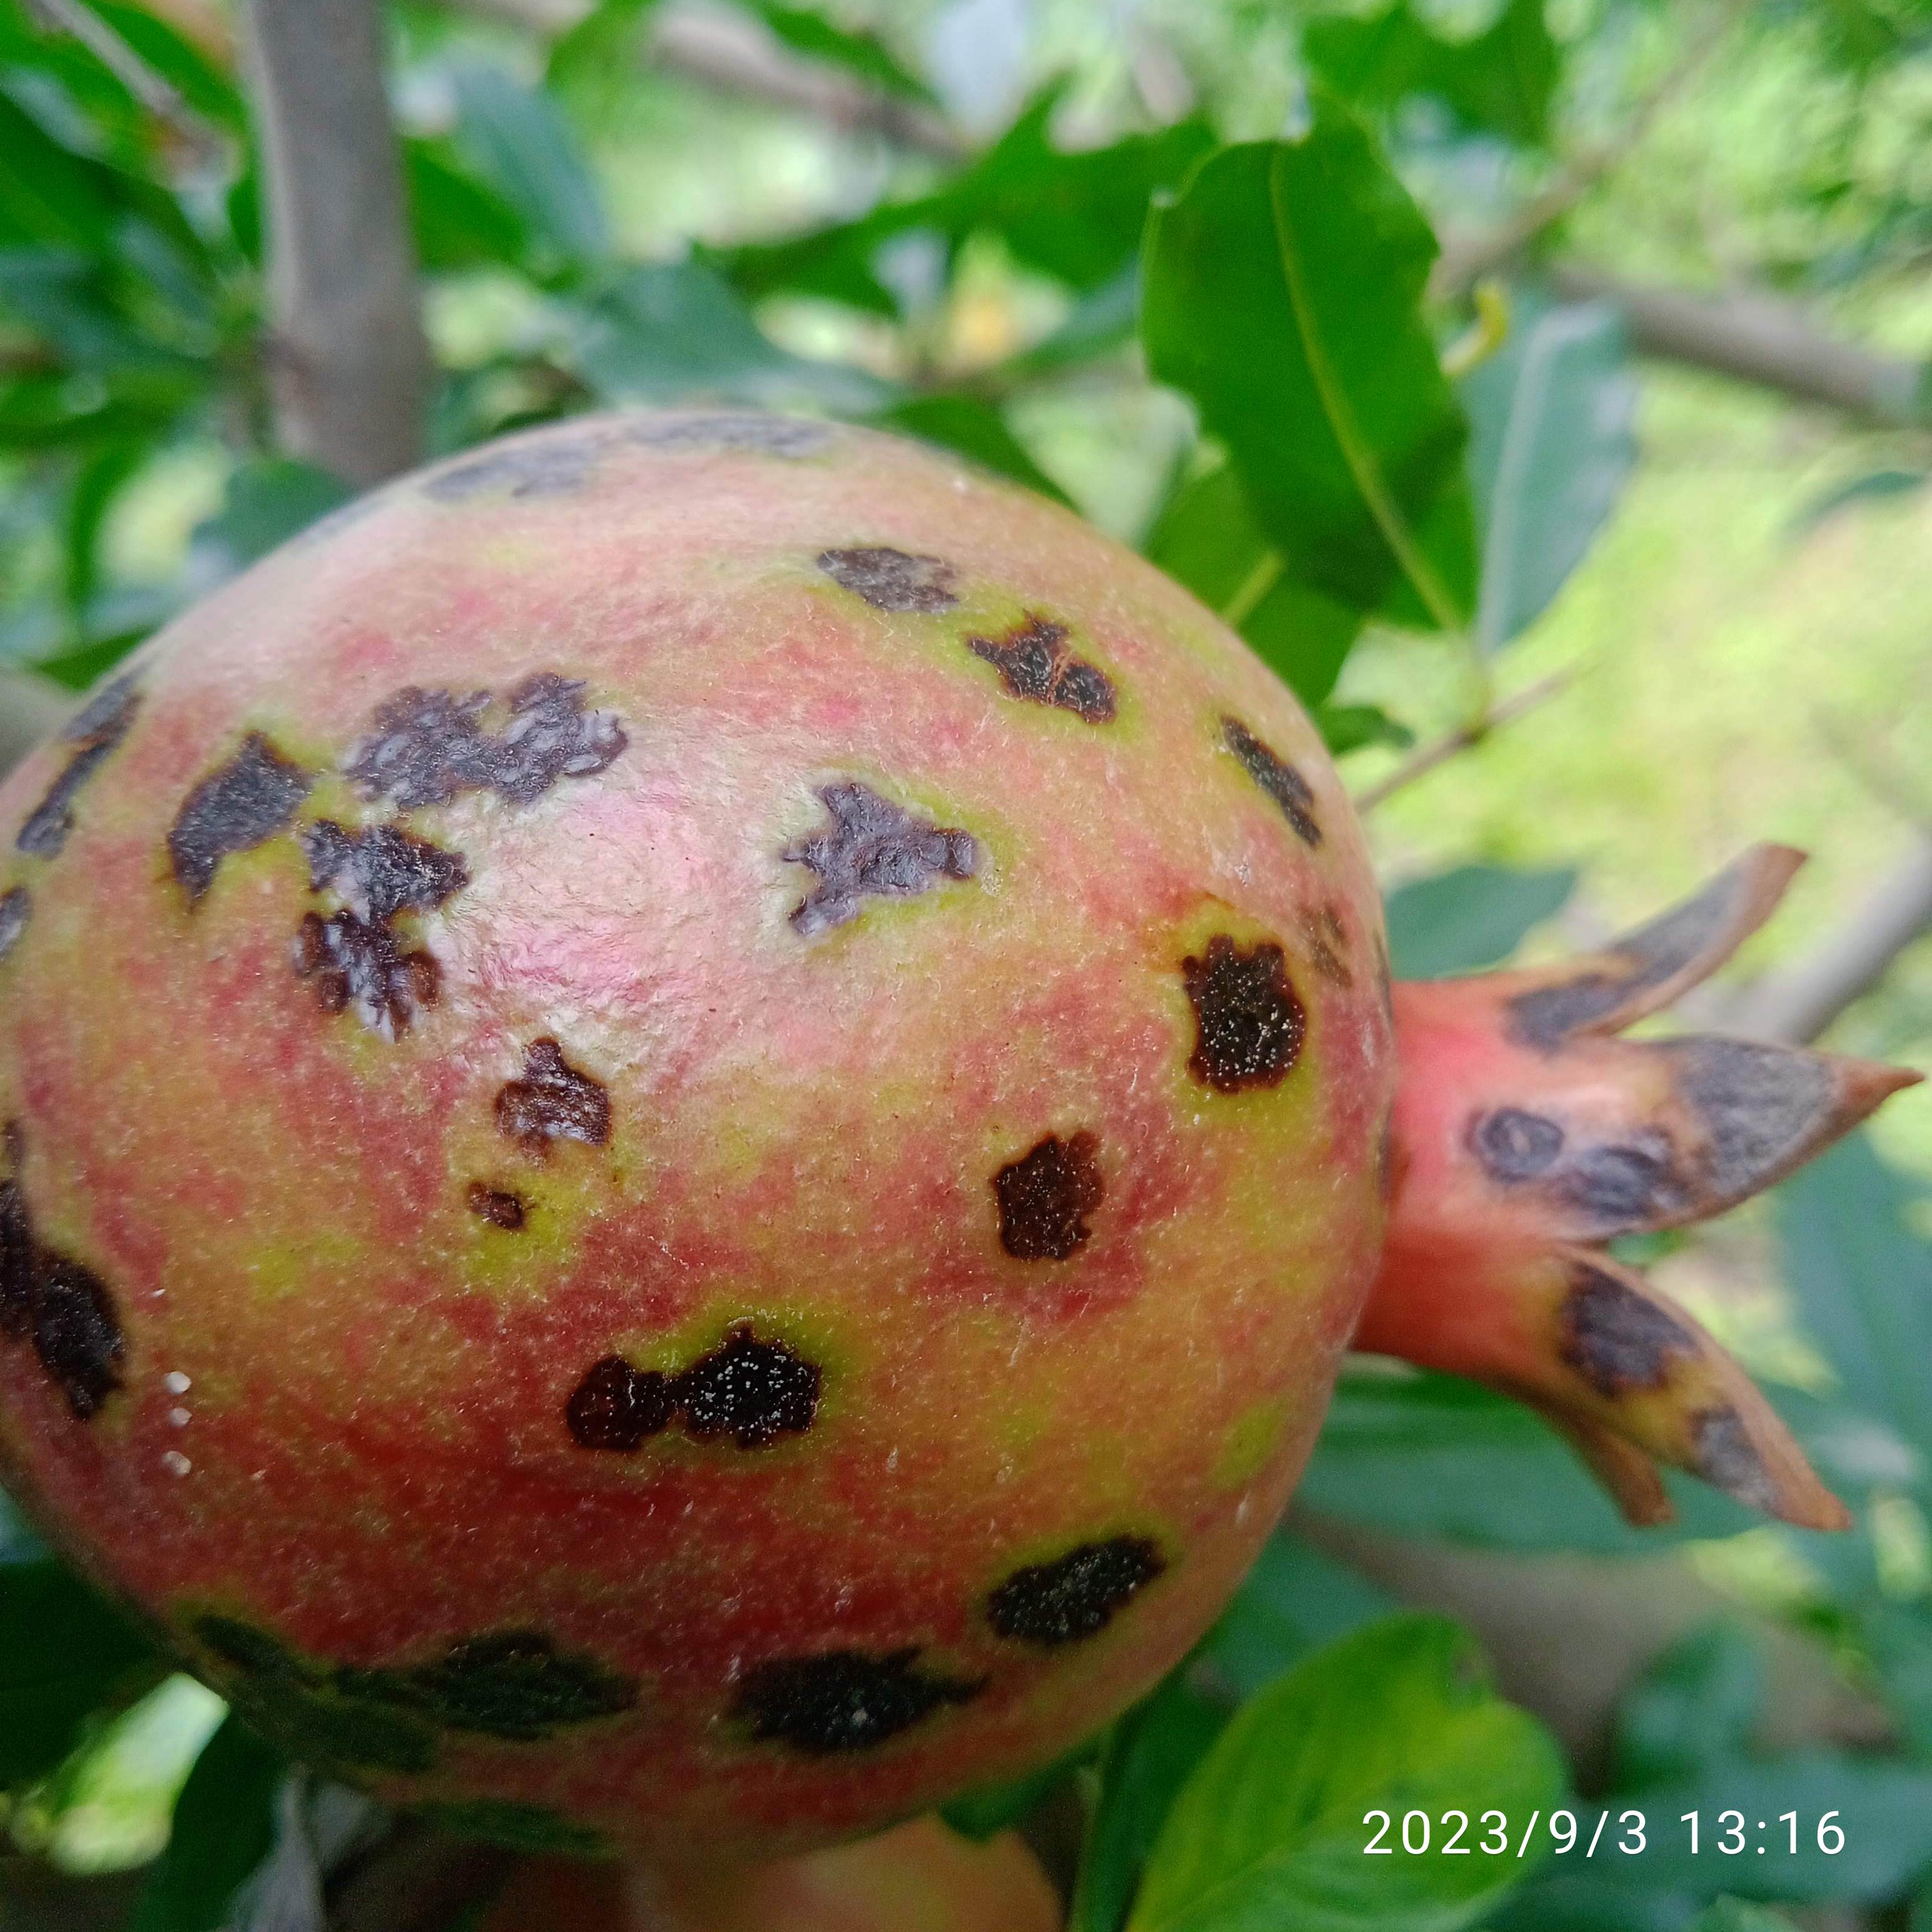
Label: Anthracnose